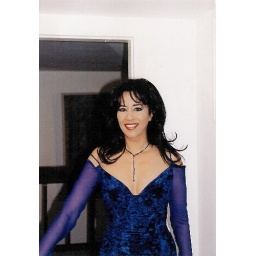
in blue dress in Cinerama 1998